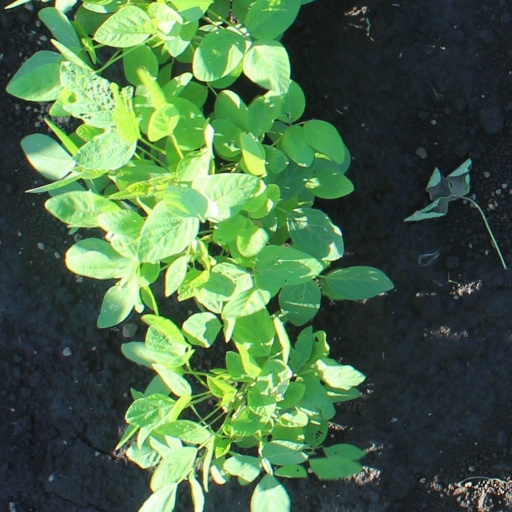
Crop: soybean